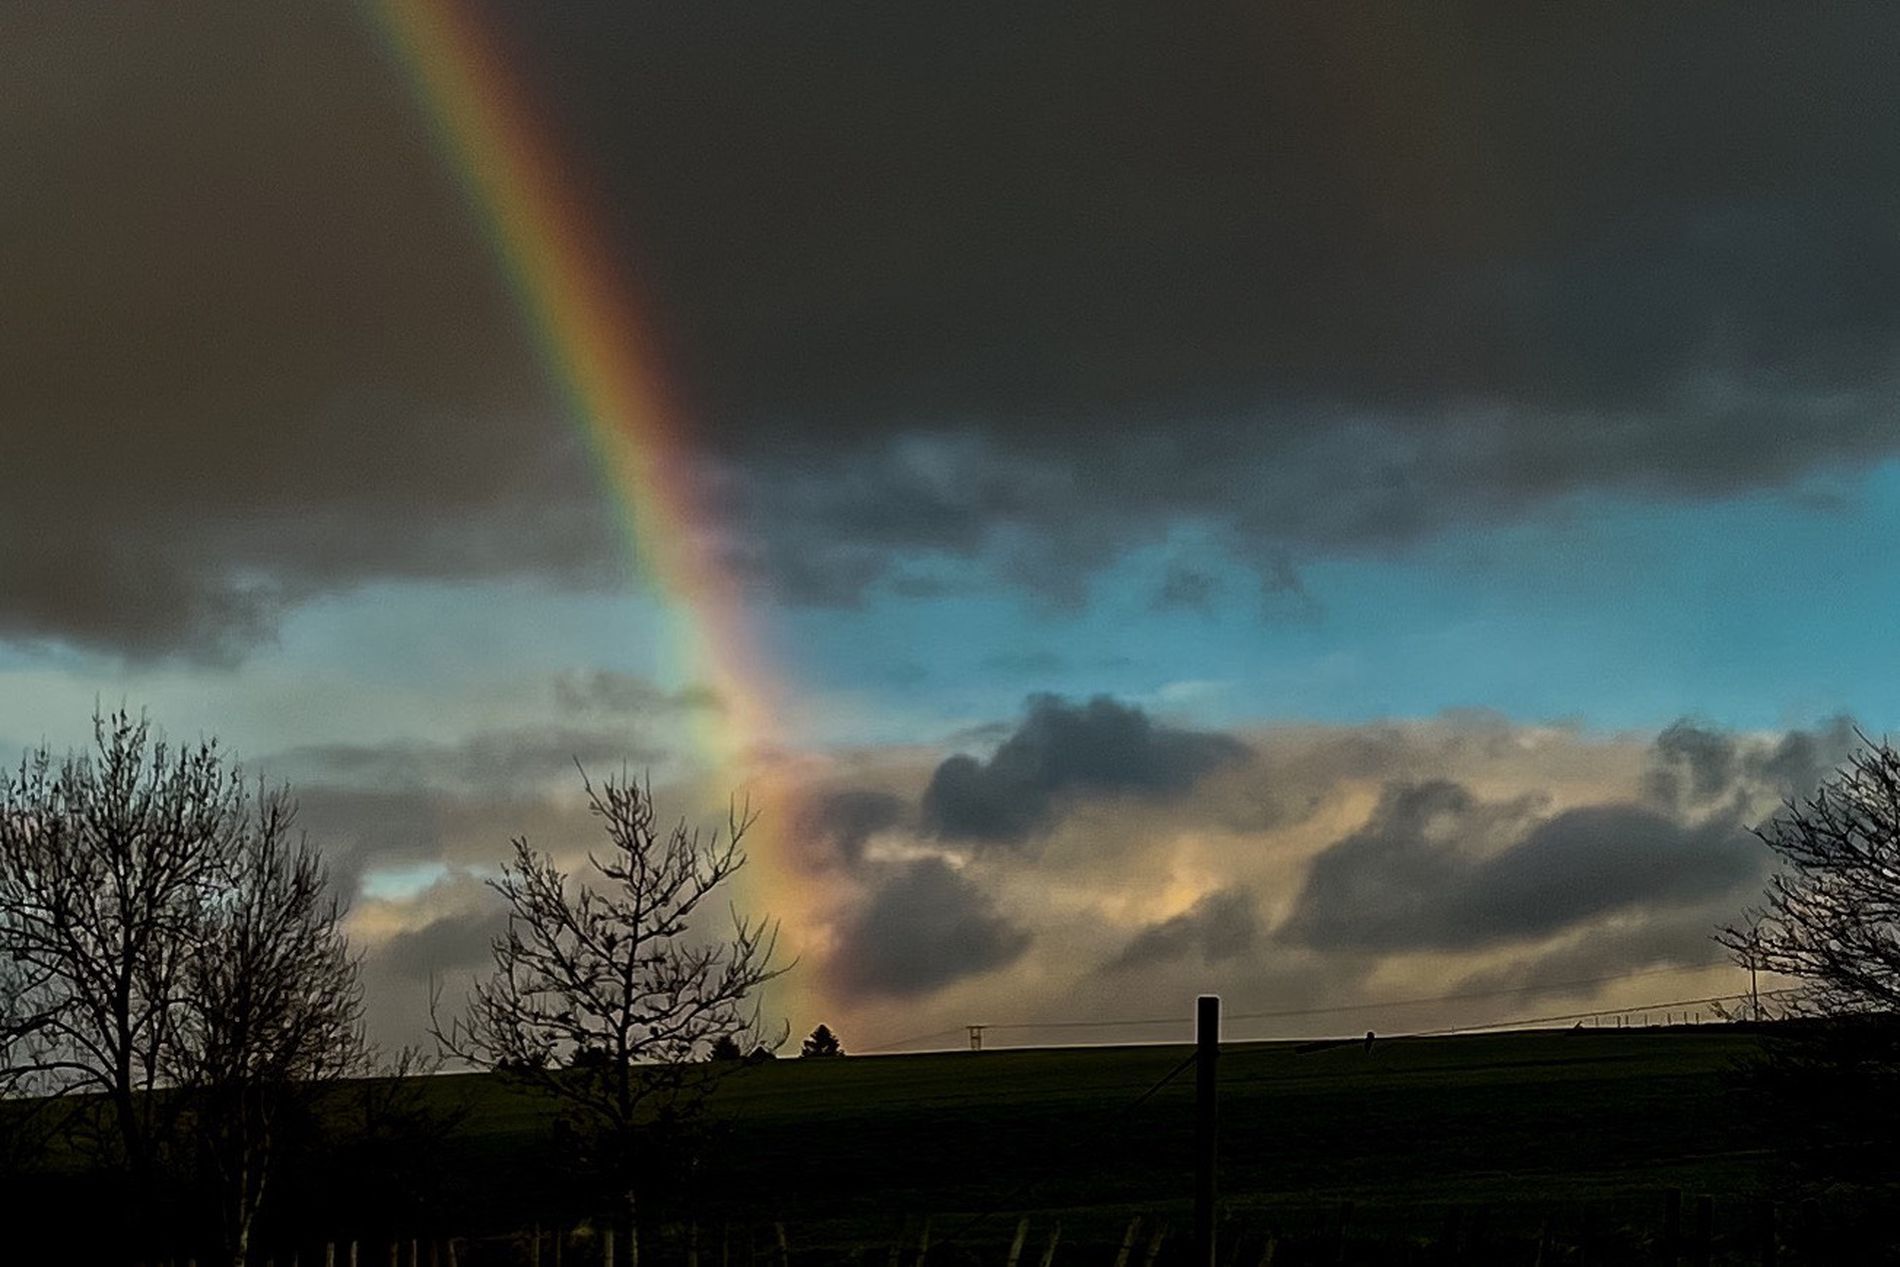
A Rainbow
Wonderful scene of a rainbow and a cloudy sky over a field with a group of leafless trees.
Elevated long shot of a rainbow in a cloudy sky. The lighting is natural and diffused due to the cloudy sky. The color palette is poor except for the colorful shiny rainbow that decorates the scene. The quiet mood and natural photography style add a joyful spirit to the overall atmosphere.e.
Labels: Nature, Outdoors, Sky, Cloud, Rainbow, Grass, Plant, Landscape, Weather, Scenery, Tree, Cumulus, Vegetation, Field, Grassland, Horizon, Night, Silhouette
Camera: Apple iPhone 13 Pro
Lens: iPhone 13 Pro back triple camera 5.7mm f/1.5
Aperture: F1.5
Exposure: 1/2165 sec
ISO: 50
Focal length: 5.7